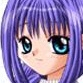
Portrait style: Anime Portrait